Modern paganism

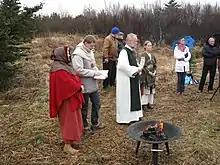
Hilmar Örn Hilmarsson and other members of the Icelandic Ásatrúarfélagið conduct a "blót" on the First Day of Summer in 2009

Contemporary pagan ritual is typically geared towards "facilitating altered states of awareness or shifting mind-sets". To induce such altered states of consciousness, pagans use such elements as drumming, visualization, chanting, singing, dancing, and meditation. American folklorist Sabina Magliocco came to the conclusion, based upon her ethnographic fieldwork in California that certain pagan beliefs "arise from what they experience during religious ecstasy".